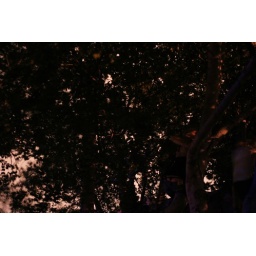
I like how this girl appears in the tree. It's unfortunate that her pants are falling down but whatever.